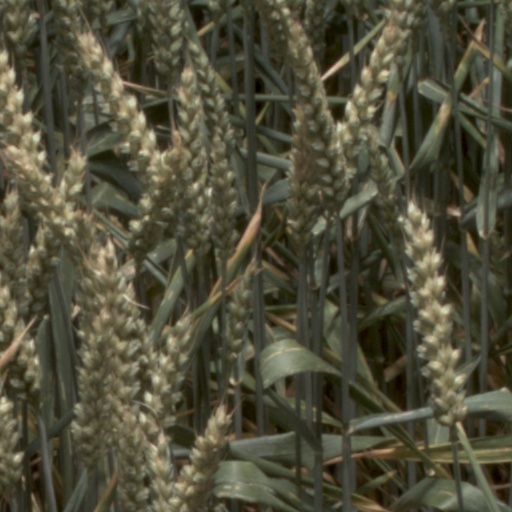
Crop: wheat